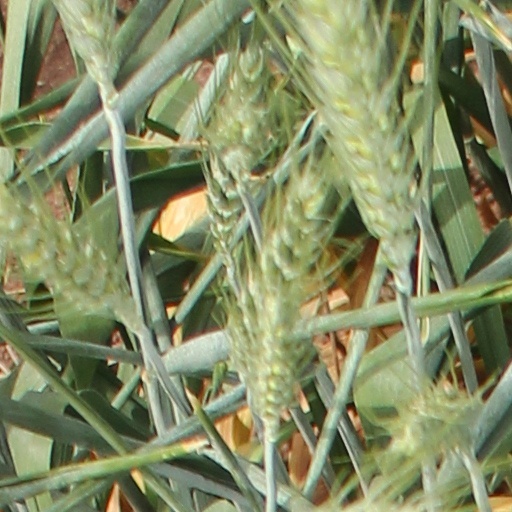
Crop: wheat